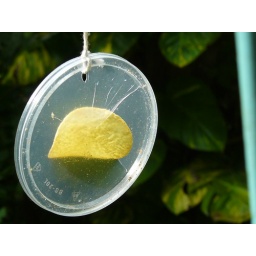
Pringle's potato chip wedged in a disposable plastic lid for the crow to play with